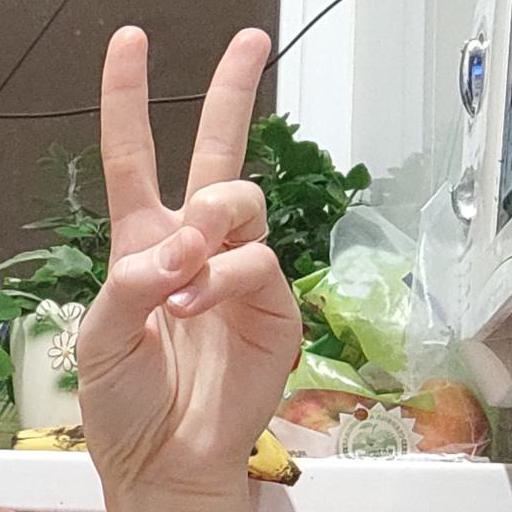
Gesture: peace